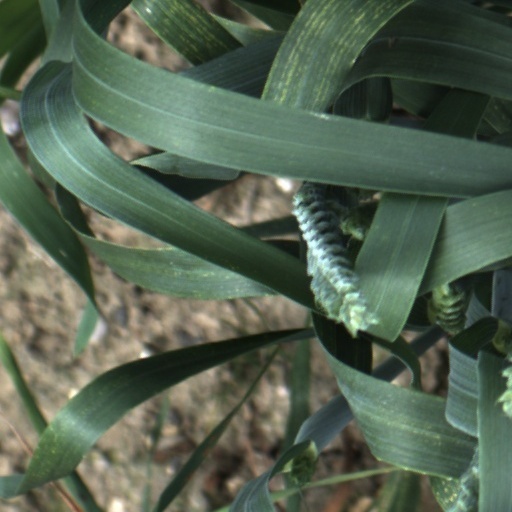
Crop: wheat